Ichnocarpus frutescens

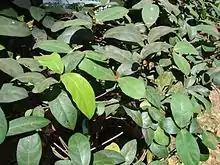
In Thrissur, India

Ichnocarpus frutescens is a species of flowering plant in the dogbane family Apocynaceae, known by the English common name black creeper. It is native to much of China, India, Southeast Asia, and northern Australia.